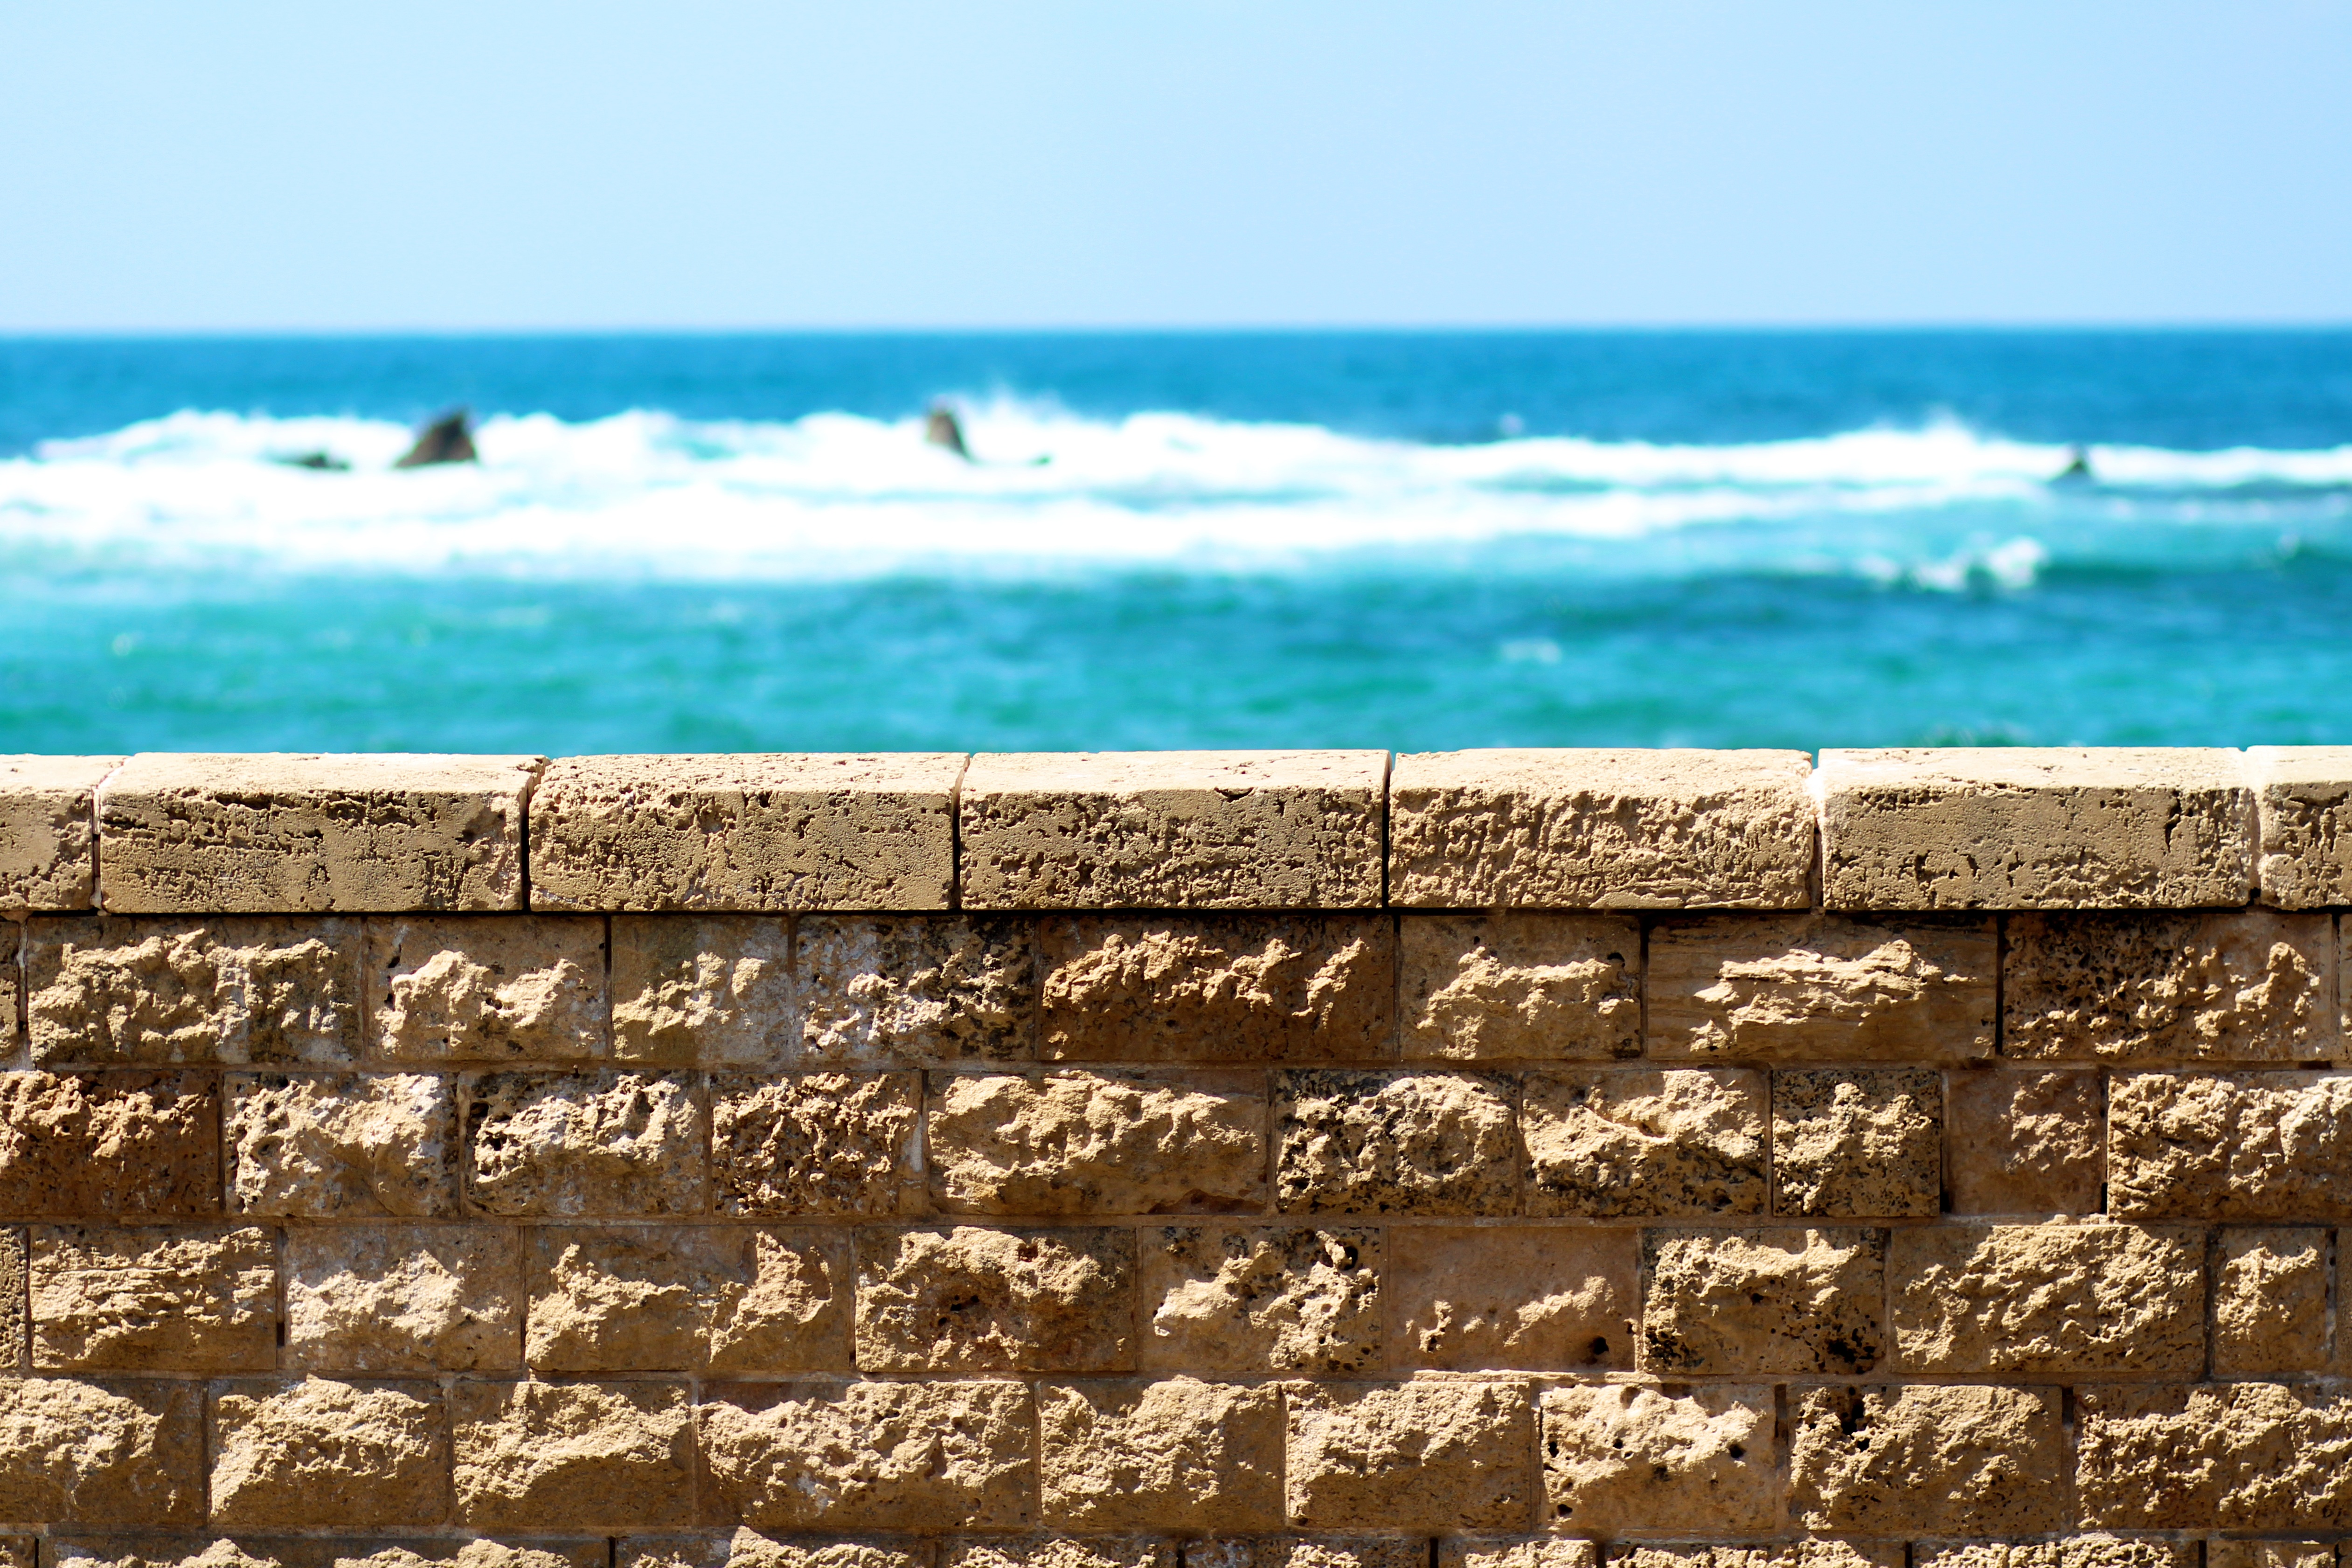
beach, sea, coast, sand, rock, ocean, fence, shore, wave, wall, vacation, cliff, terrain, material, israel, heap, jaffa